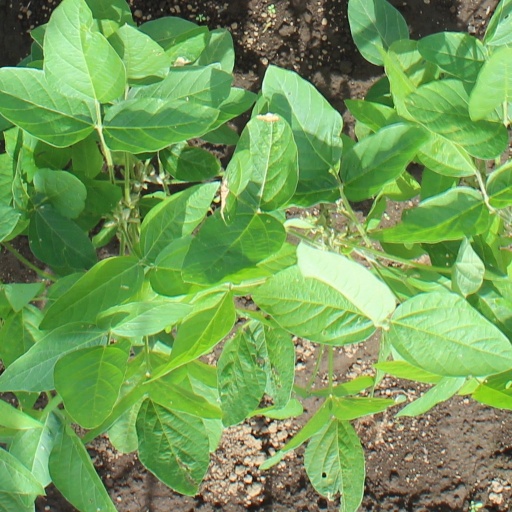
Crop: soybean